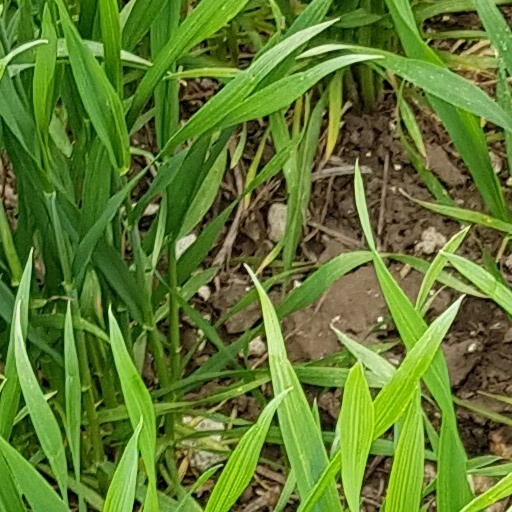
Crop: wheat